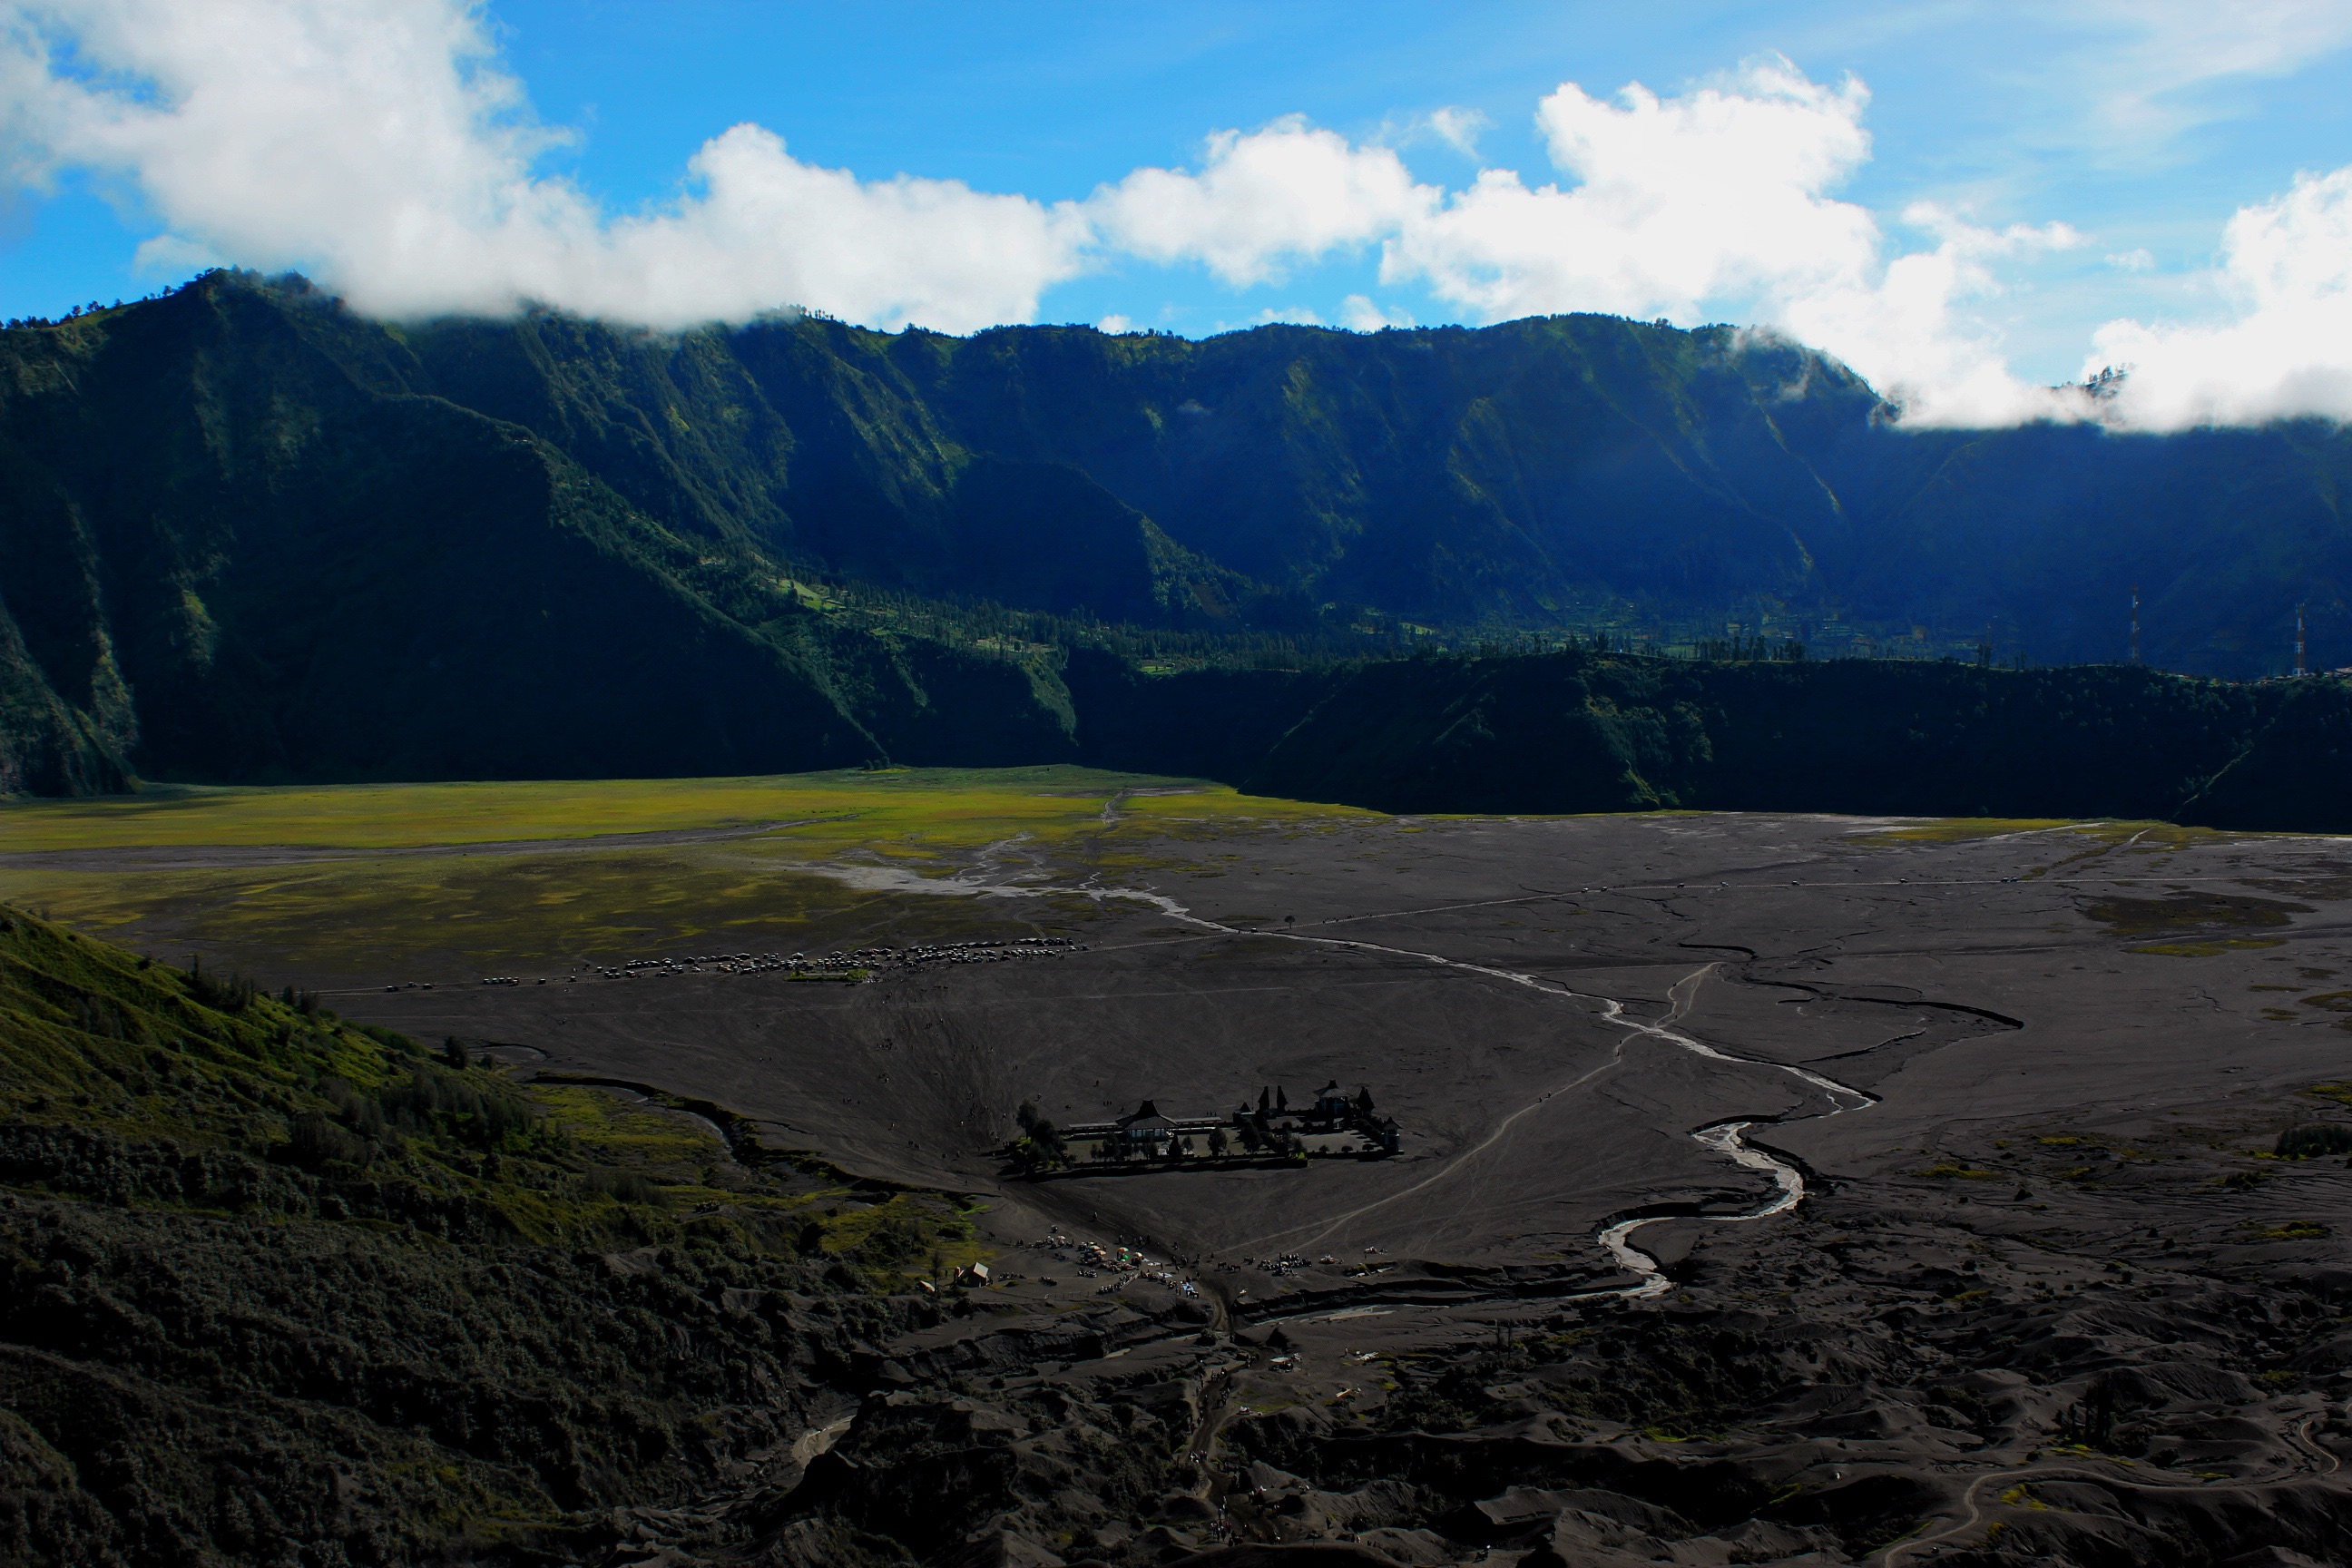
landscape, nature, wilderness, mountain, cloud, morning, hill, lake, valley, mountain range, reflection, highland, ridge, plain, plateau, fell, loch, landform, aerial photography, geographical feature, atmospheric phenomenon, mountainous landforms